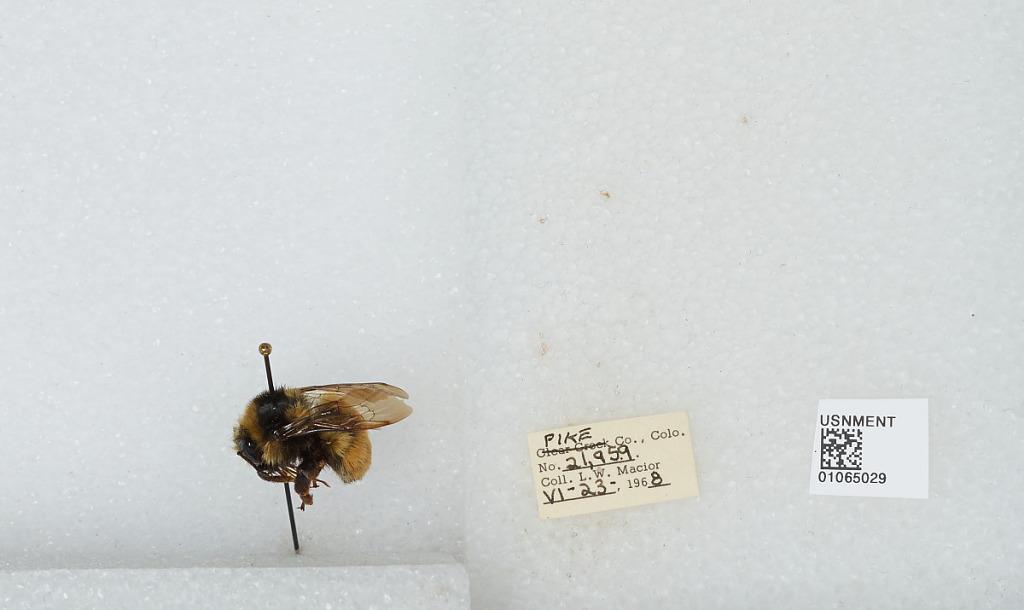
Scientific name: Bombus (Pyrobombus) bifarius Cresson
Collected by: L. Macior
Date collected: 1968-6-23
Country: United States
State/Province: Colorado
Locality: Pike
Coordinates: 38.8405, -105.044